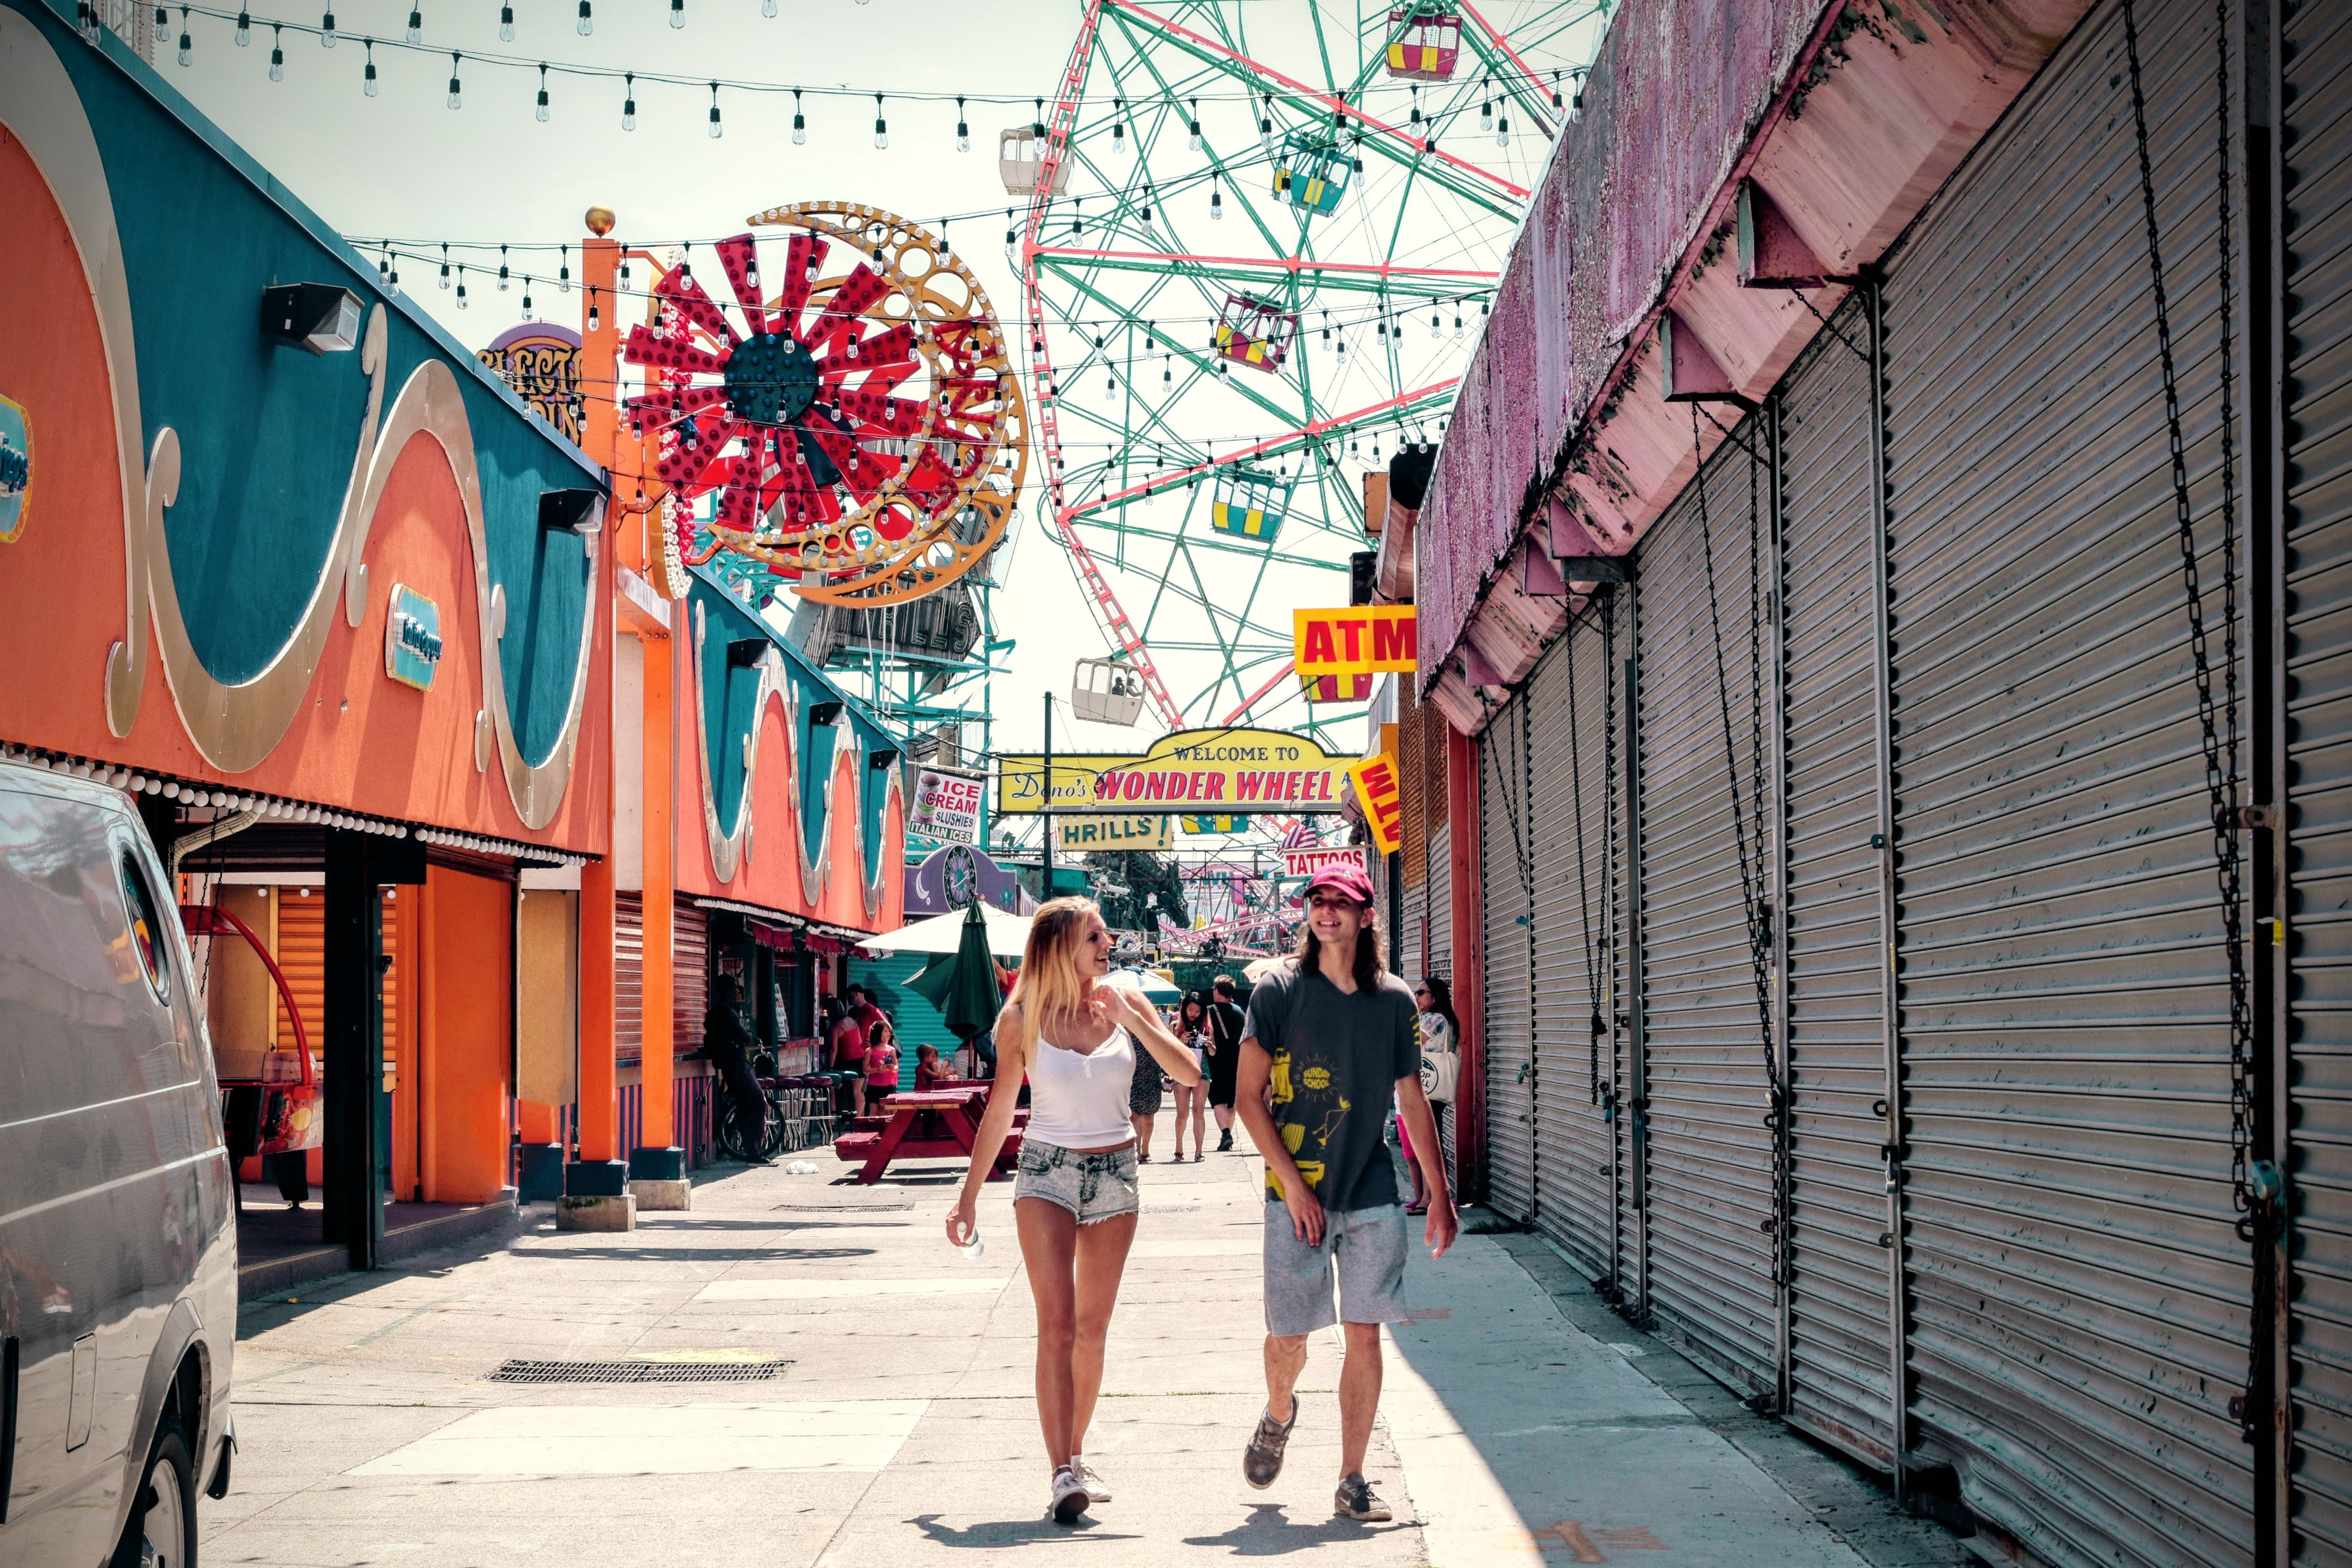
pedestrian, people, woman, road, street, building, city, crowd, summer, tourist, travel, ferris wheel, carnival, amusement park, color, tourism, outdoors, festival, infrastructure, stock, snapshot, rides, fair, wear, urban area